Benito Juárez

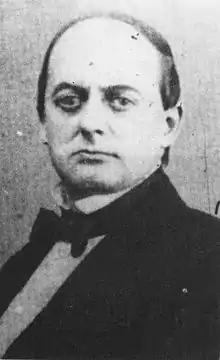
Upon the death of Juárez, he was succeeded as president by Sebastián Lerdo de Tejada.

Maximilian proposed a truce with Juárez and the summoning of a national congress to decide the fate of the Empire, but the proposal was ignored. The last of the French troops departed on 12 March 1867. Without French support, the rapidly collapsing Empire hardly lasted two months. Maximilian had returned to Mexico City and then headed northwest to Querétaro, where the Emperor and his top generals were captured after the end of a siege on 14 May 1867.